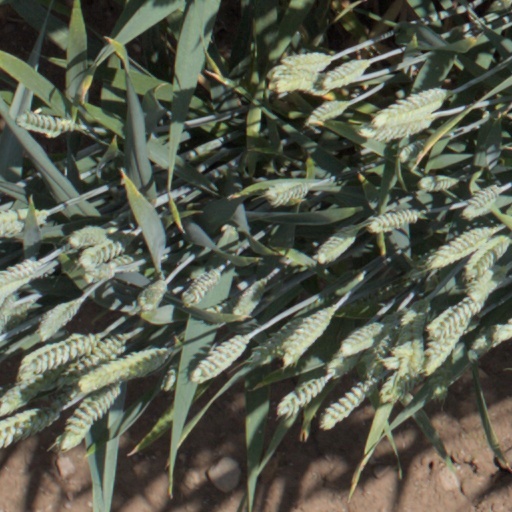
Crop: wheat